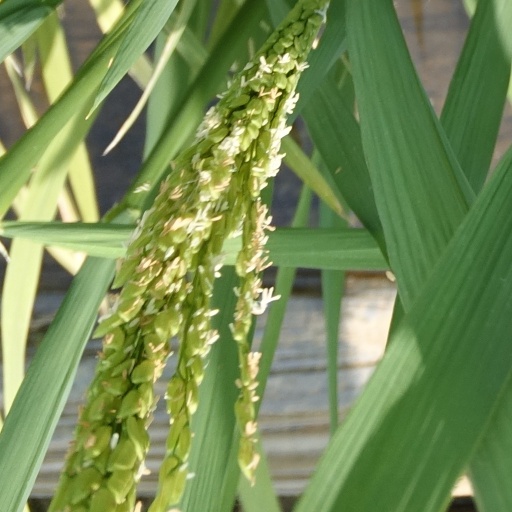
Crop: rice